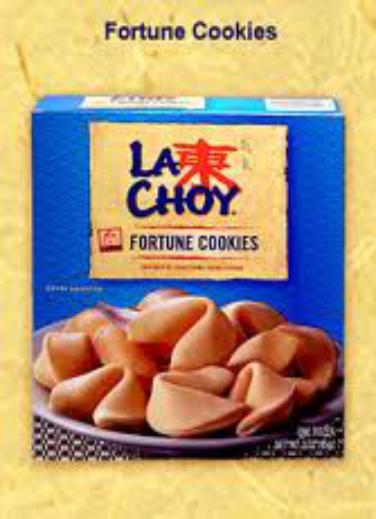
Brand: La Choy
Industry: Food